Varga Katalin Secondary School

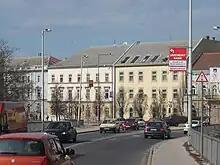
The school, at left, as seen from the Tisza bridge

Of the programs of study which existed before the 1980s, the most is known about this one. The technical course was initiated in the 1959–1960 school year, the same year when the school began its tradition of having 4 courses of study. The idea was to provide students the opportunity to find their way in a world experiencing rapid technological growth, as well as giving them a practical and theoretical insight into economic life. They were also exposed to agriculture; for them the typical six-day school week was shortened to five days, and the remaining day was spent on-site at Szolnok's Horticultural Company. After four years, the students received a diploma along with their school leaving certificate.